St. John the Evangelist on Patmos

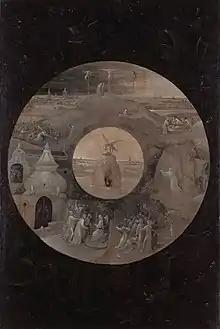
"Scenes from the Passion of Christ", reverse side of "St. John on Patmos", Oil on panel, diameter 39 cm.

"St. John the Evangelist on Patmos" forms a pair with "St. John the Baptist in the Wilderness", which is in Madrid. It was noted in the 1940s that the two paintings may have been designed as wings of an altarpiece. Such an origin would explain the grisaille painting on the reverse, as it is characteristic of polyptychs to have both sides of folding panels decorated. It has since been suggested that the altarpiece in question was an artwork which is known to have been made for St. John's Cathedral, 's-Hertogenbosch.